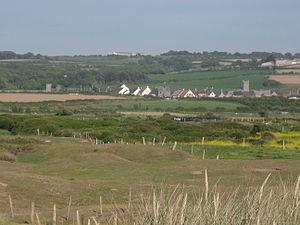
Le Rozel (Manche, Fr) vue du village
Le Rozel est une commune française, située dans le département de la Manche en région Normandie, peuplée de 252 habitants.